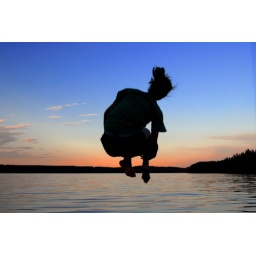
Terri jumping in lake in air